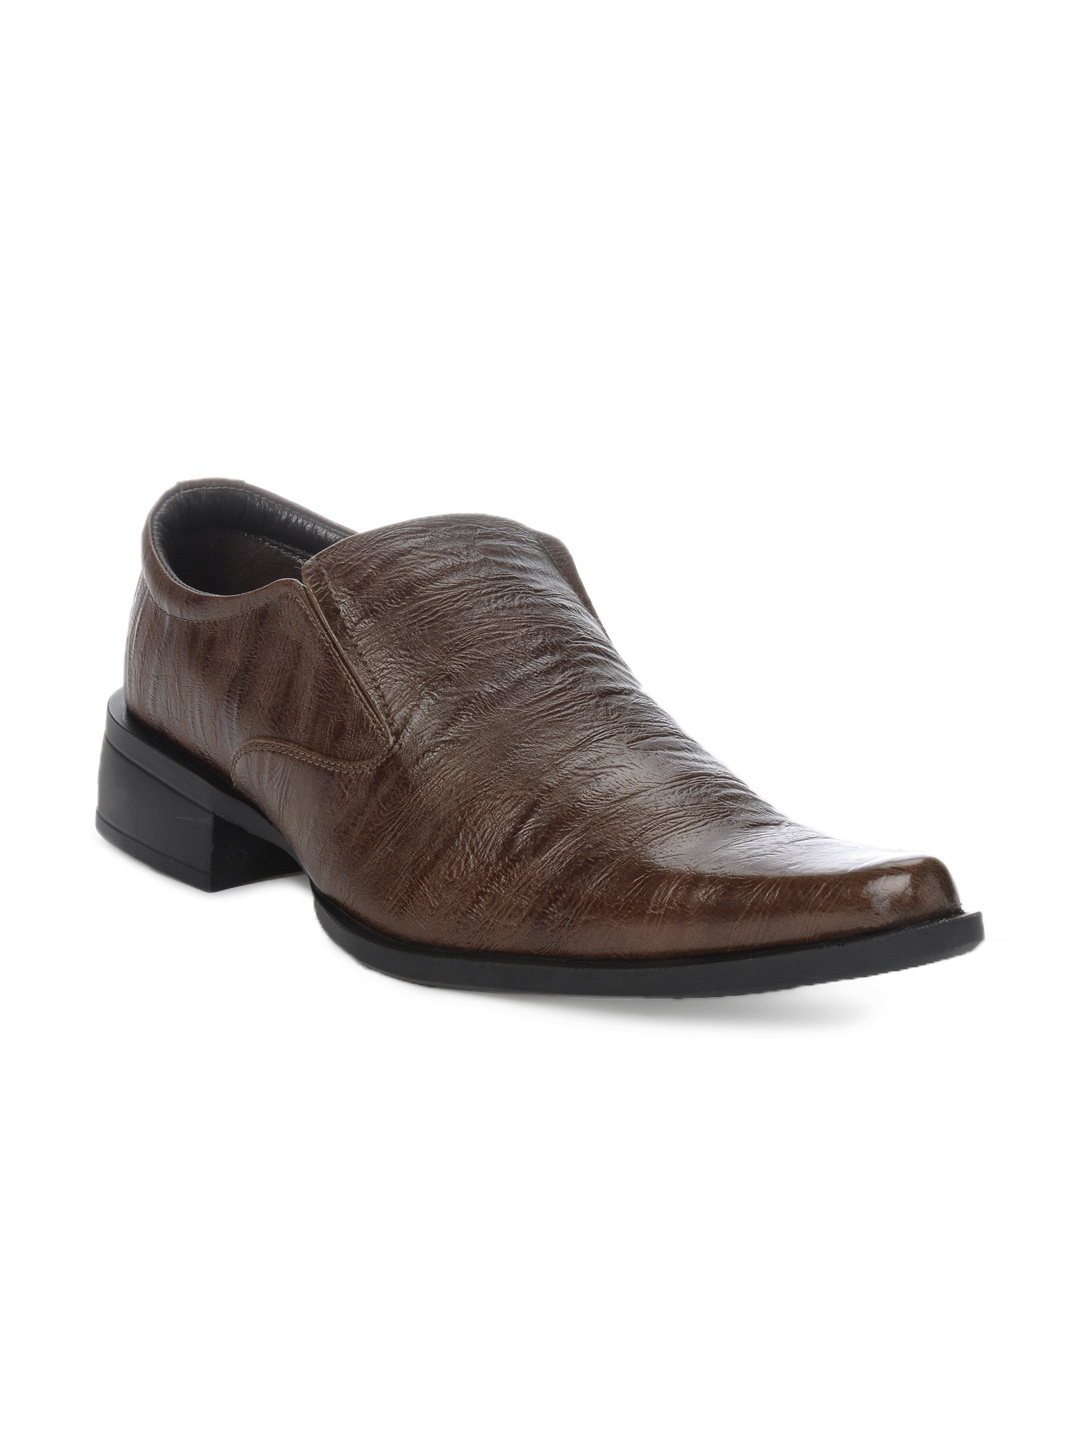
Franco Leone Men Brown Shoes
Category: Footwear / Shoes / Formal Shoes
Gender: Men
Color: Brown
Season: Summer 2012
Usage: Casual